Bridgestone

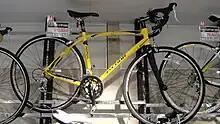
Anchor brand bicycle in a Japanese store

Bridgestone is currently building frames in Japan for keirin track racing under Nihon Jitensha Shinkokai approved standards. It is currently producing non-NJS frames for the Japanese market as well.